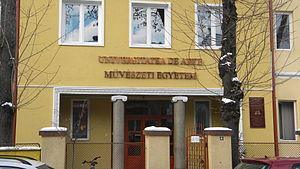
L'Universitatea de Arte din Târgu Mureș est un établissement d'enseignement supérieur roumain.